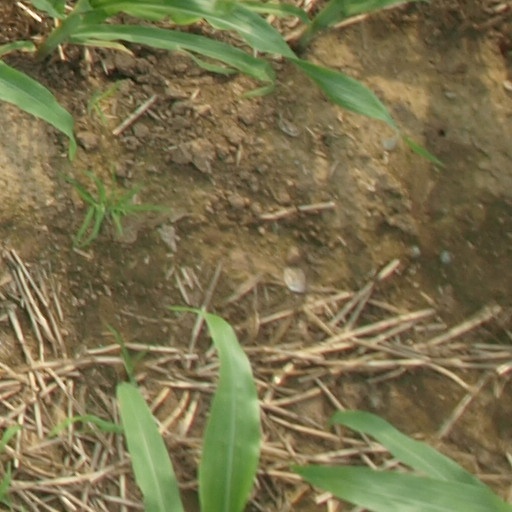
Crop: maize; corn